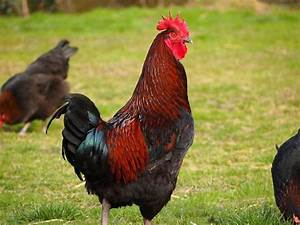
Label: chicken